Brain Games

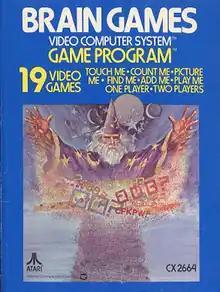
Box art by Cliff Spohn

Brain Games is a collection of memory video games programmed by Larry Kaplan and released by Atari, Inc. for the Atari 2600 in 1978. It is a group of memory games, in which the player is faced with outwitting the computer in sound and picture puzzles. It can be played as either a one or two player game. In place of using the standard joystick, "Brain Games" utilizes the 12-button keypad controller.